Prostatic stent

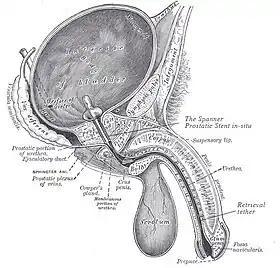
Prostatic stent use in the treatment of BPH

A prostatic stent is a stent used to keep open the male urethra and allow the passing of urine in cases of prostatic obstruction and lower urinary tract symptoms (LUTS). Prostatic obstruction is a common condition with a variety of causes. Benign prostatic hyperplasia (BPH) is the most common cause, but obstruction may also occur acutely after treatment for BPH such as transurethral needle ablation of the prostate (TUNA), transurethral resection of the prostate (TURP), transurethral microwave thermotherapy (TUMT), prostate cancer or after radiation therapy.